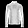
Label: Coat